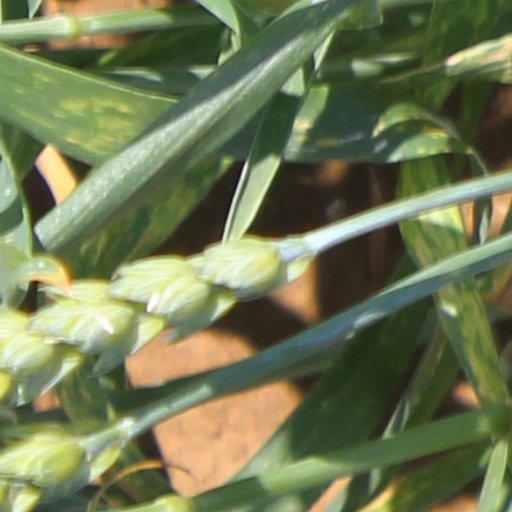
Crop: wheat